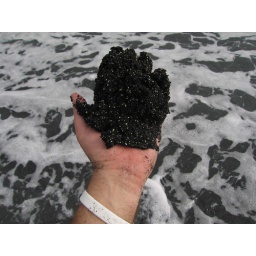
A young black sand beach in Hawaii